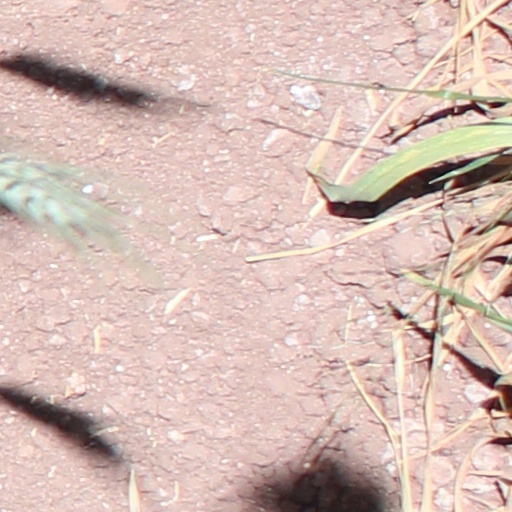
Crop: wheat